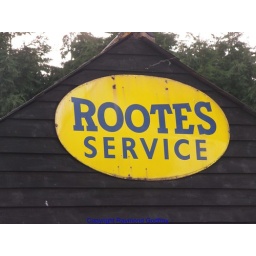
Lynsted, near Faversham, Kent, 23 June 2010. Large enamel sign on building at rear of the pub.